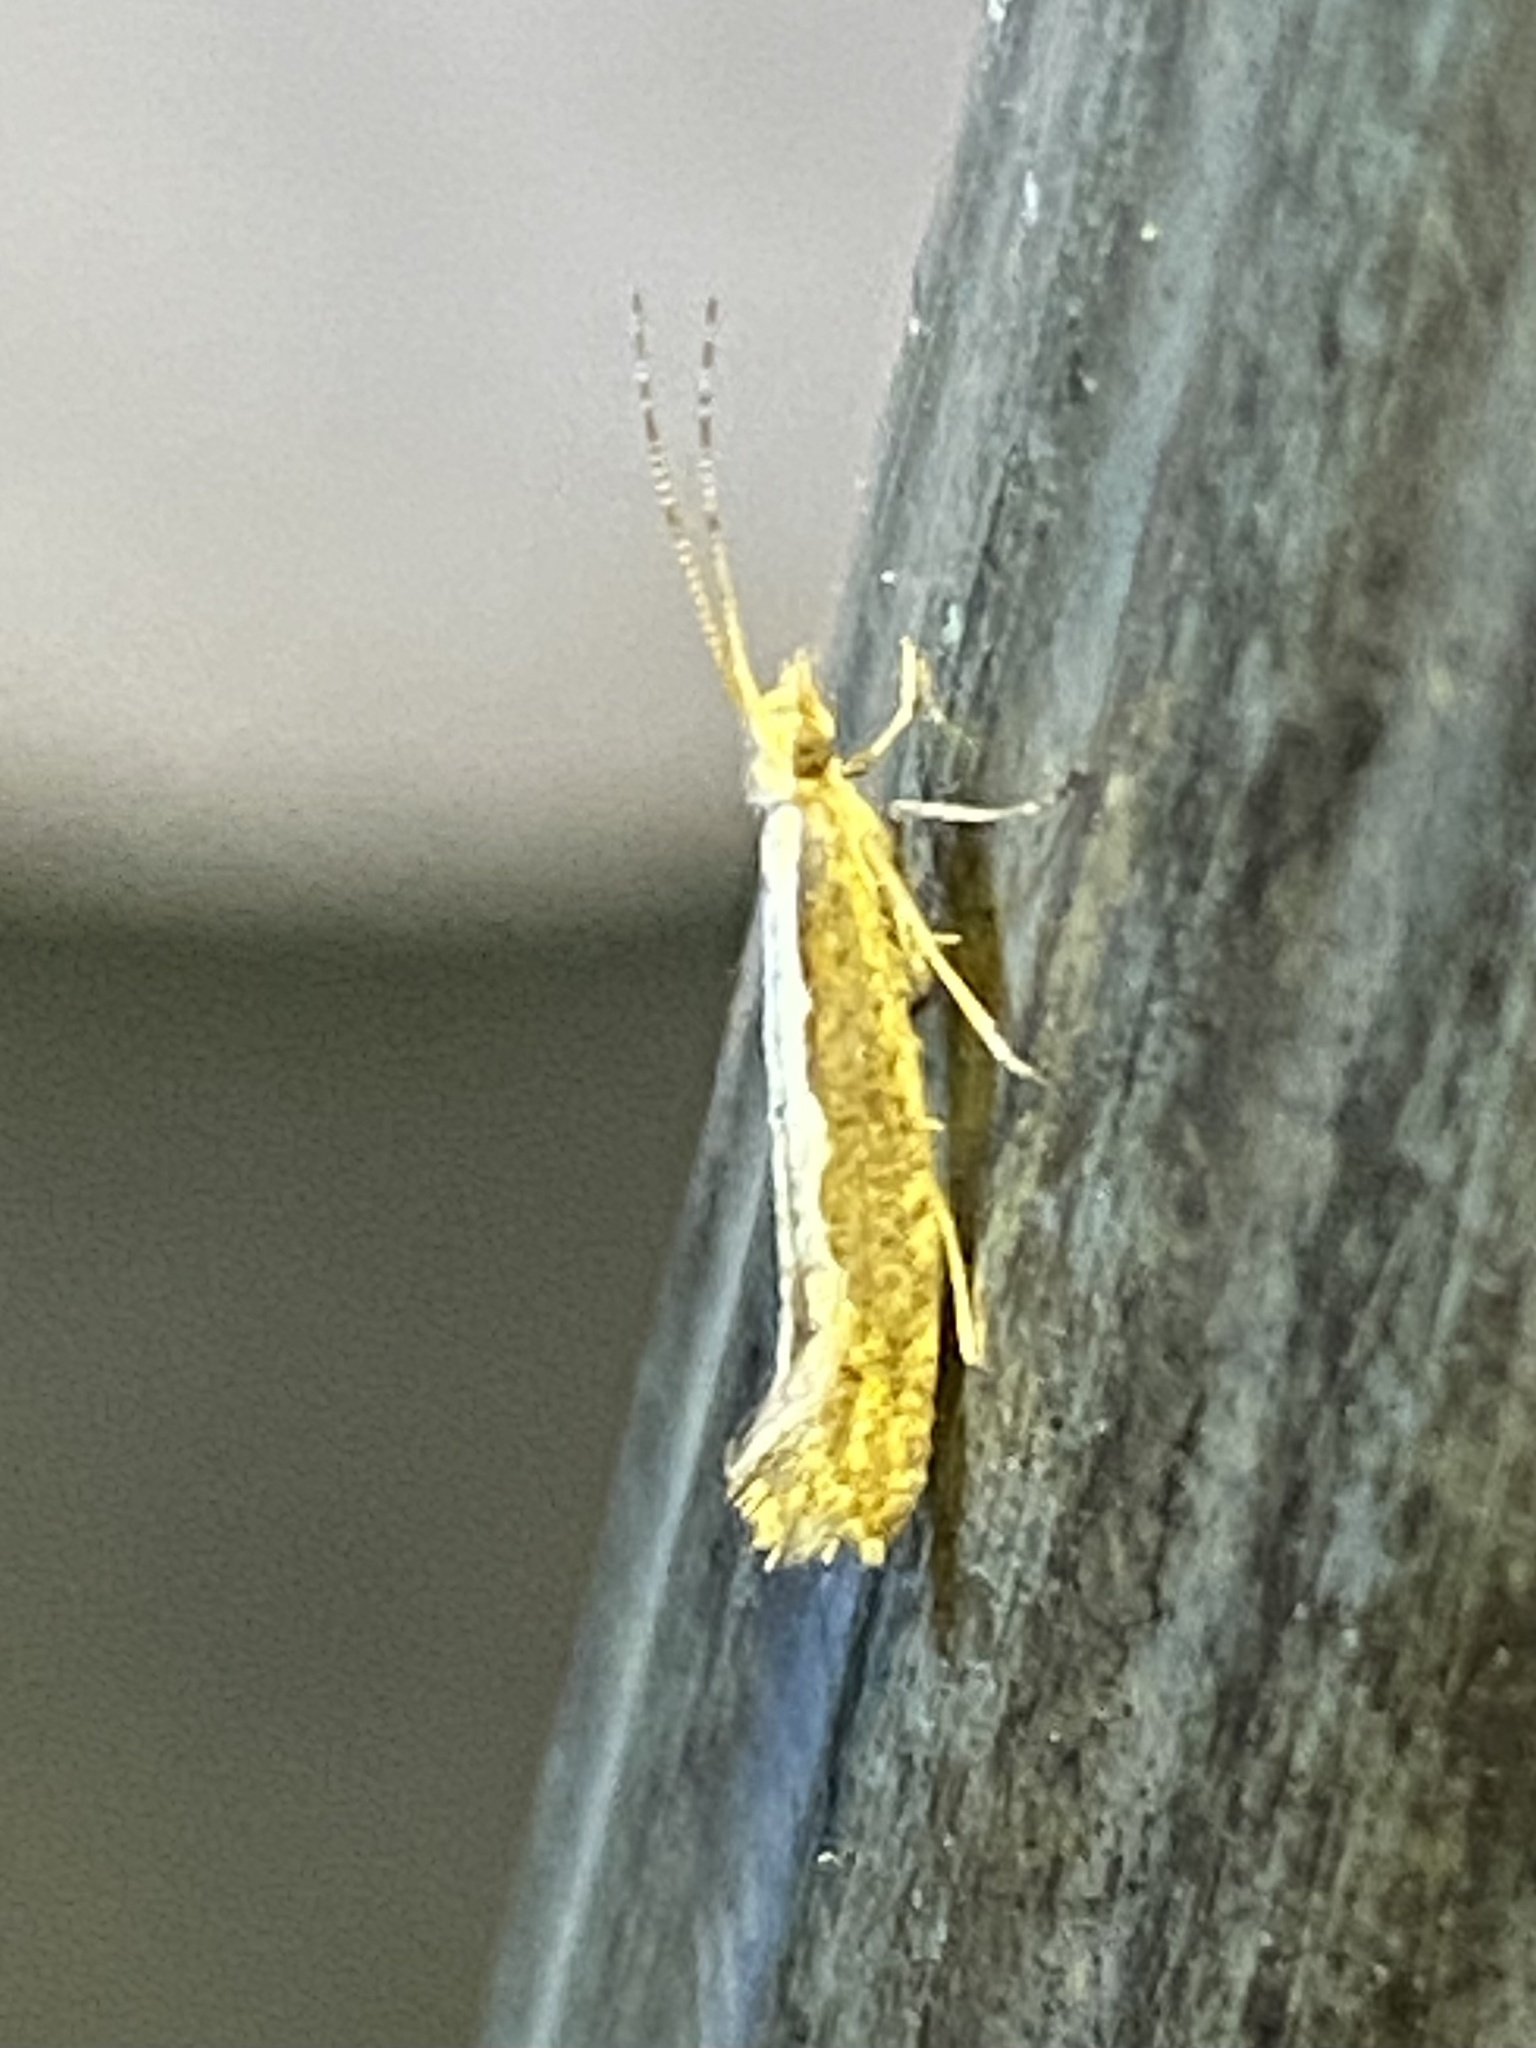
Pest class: diamondback_moth